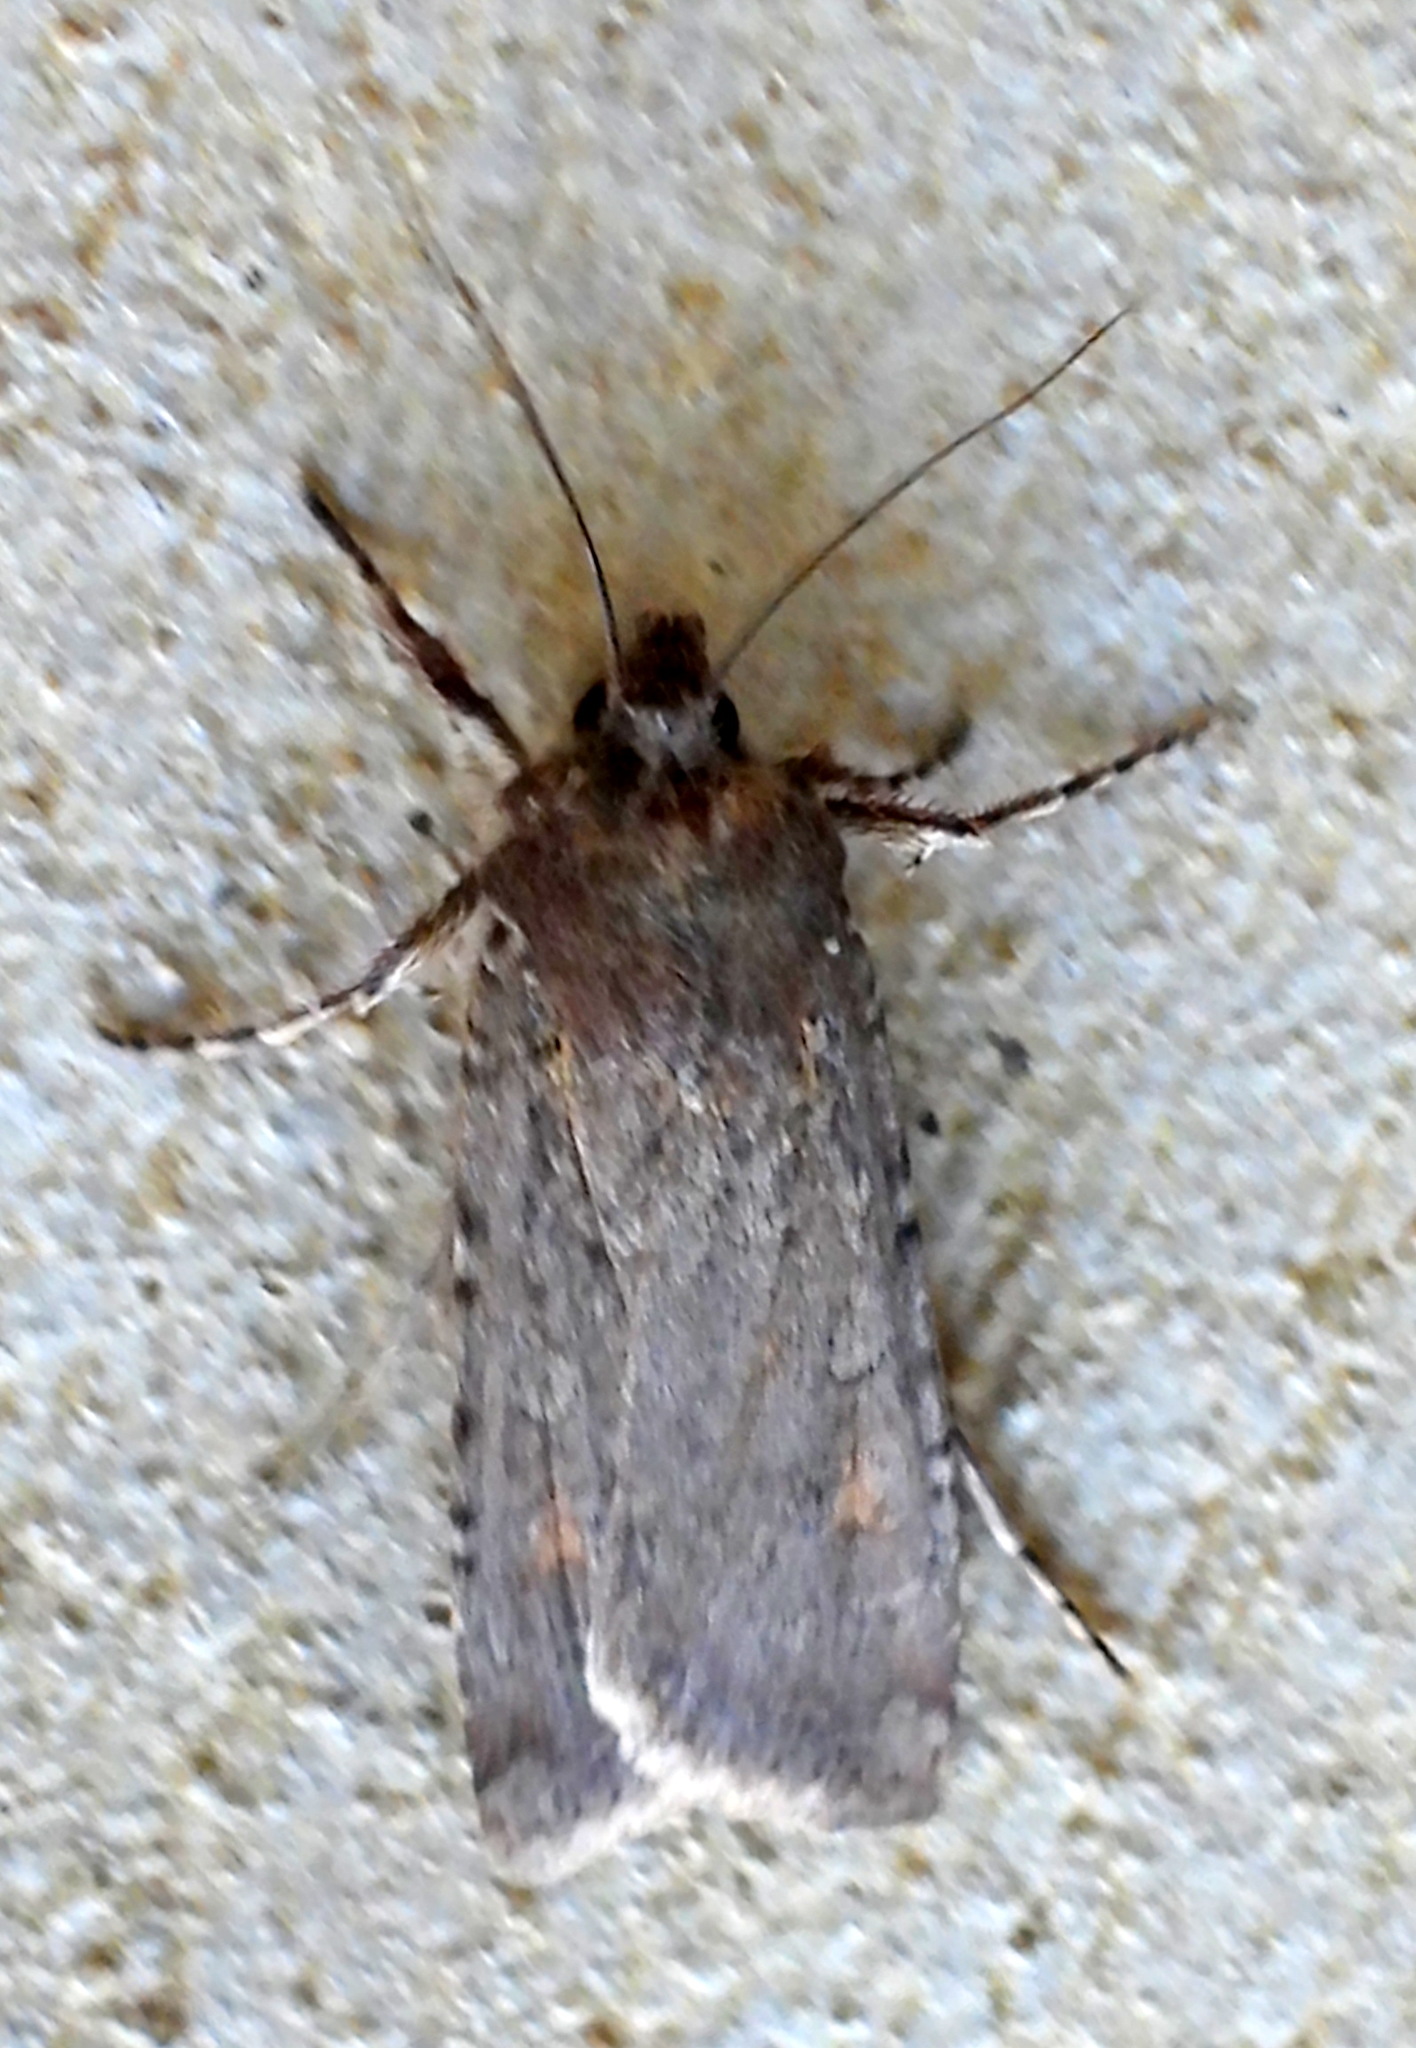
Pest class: cutworms